Battle of Yongsan

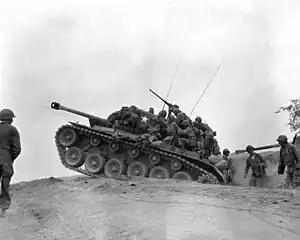
Troops of the US 9th Infantry await North Korean attacks across the Naktong River, September 3

On the morning of September 1 the 1st and 2nd Regiments of the KPA 9th Division, in their first offensive of the war, stood only a few miles short of Yongsan after a successful river crossing and penetration of the US line. The 3rd Regiment had been left at Inch'on, but division commander Major General Pak Kyo Sam felt the chances of capturing Yongsan were strong.